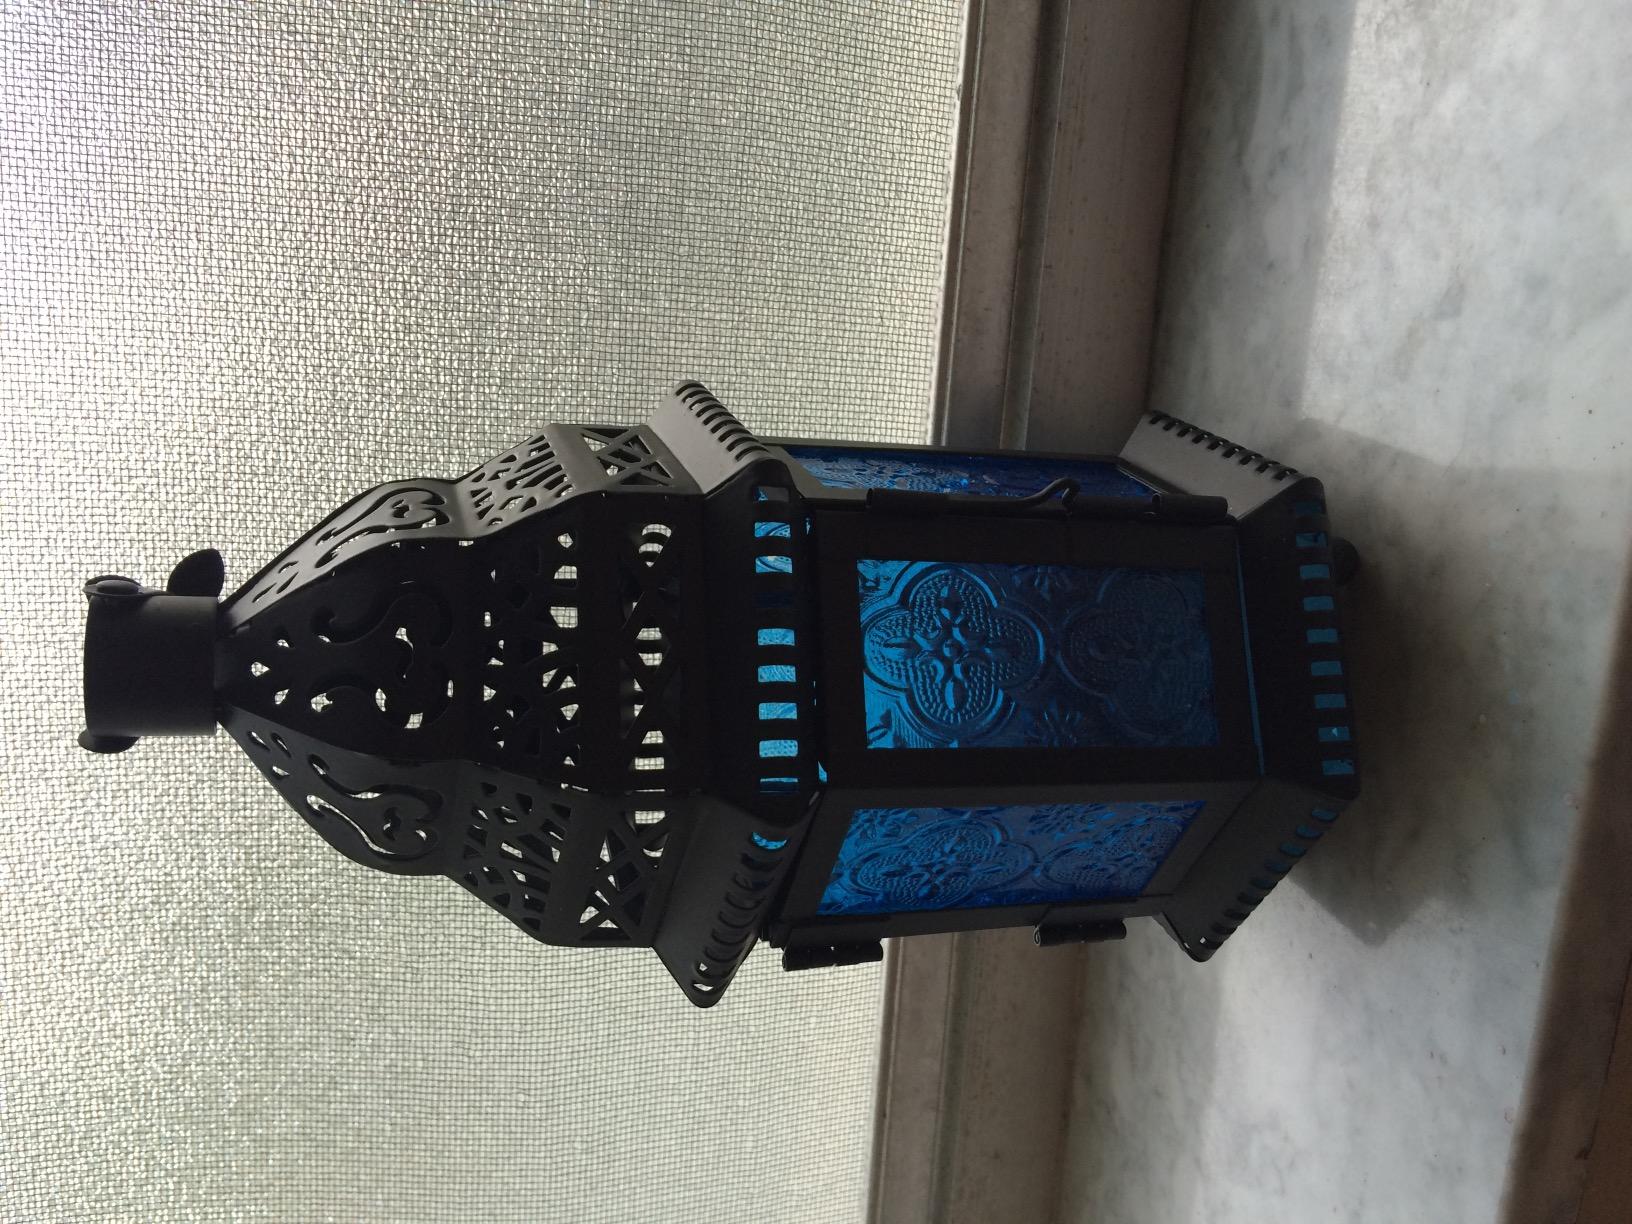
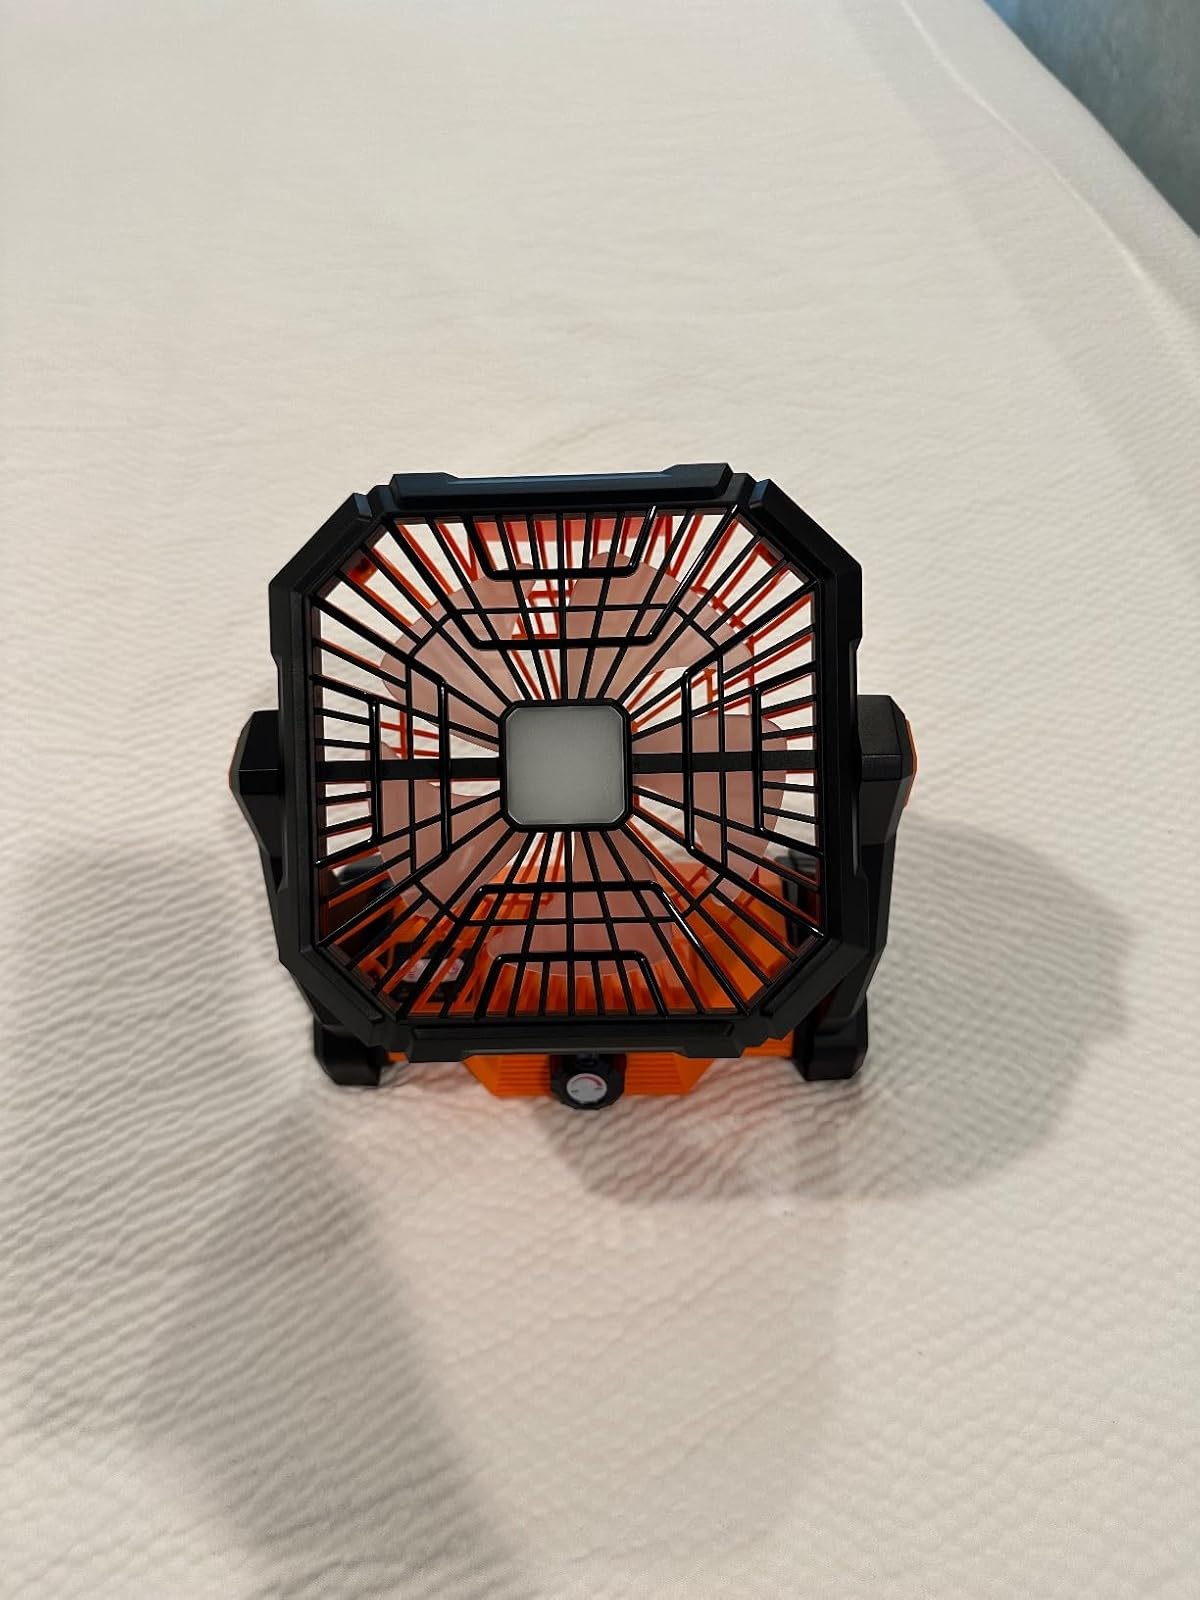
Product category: lantern
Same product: no